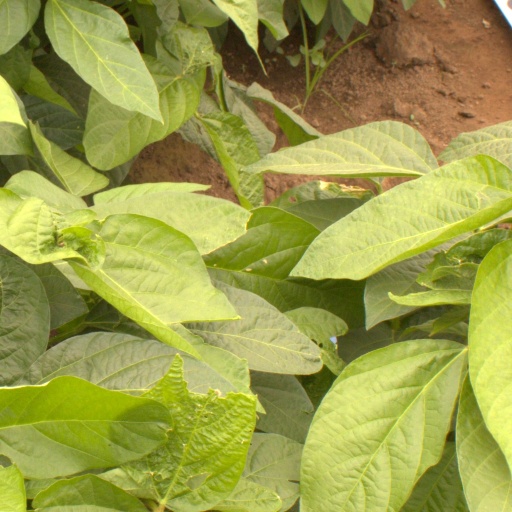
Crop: soybean